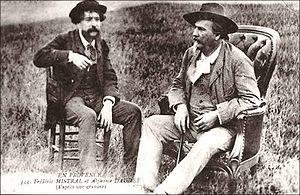
Alphonse Daudet et Frédéric Mistral